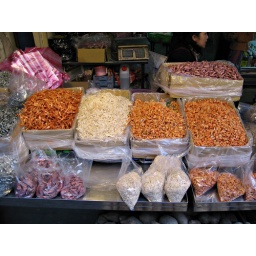
Dried fish on sale in street market, Taiwan